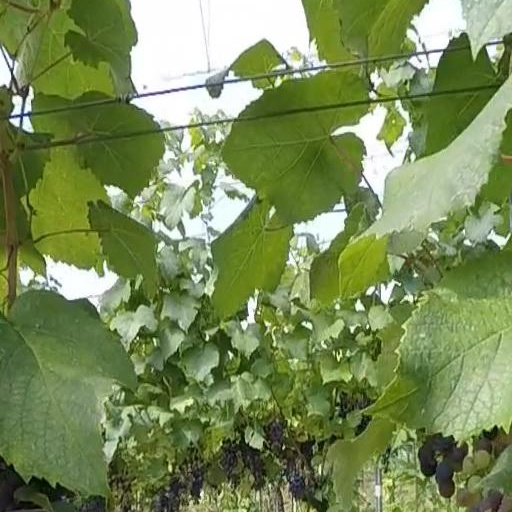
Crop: grape